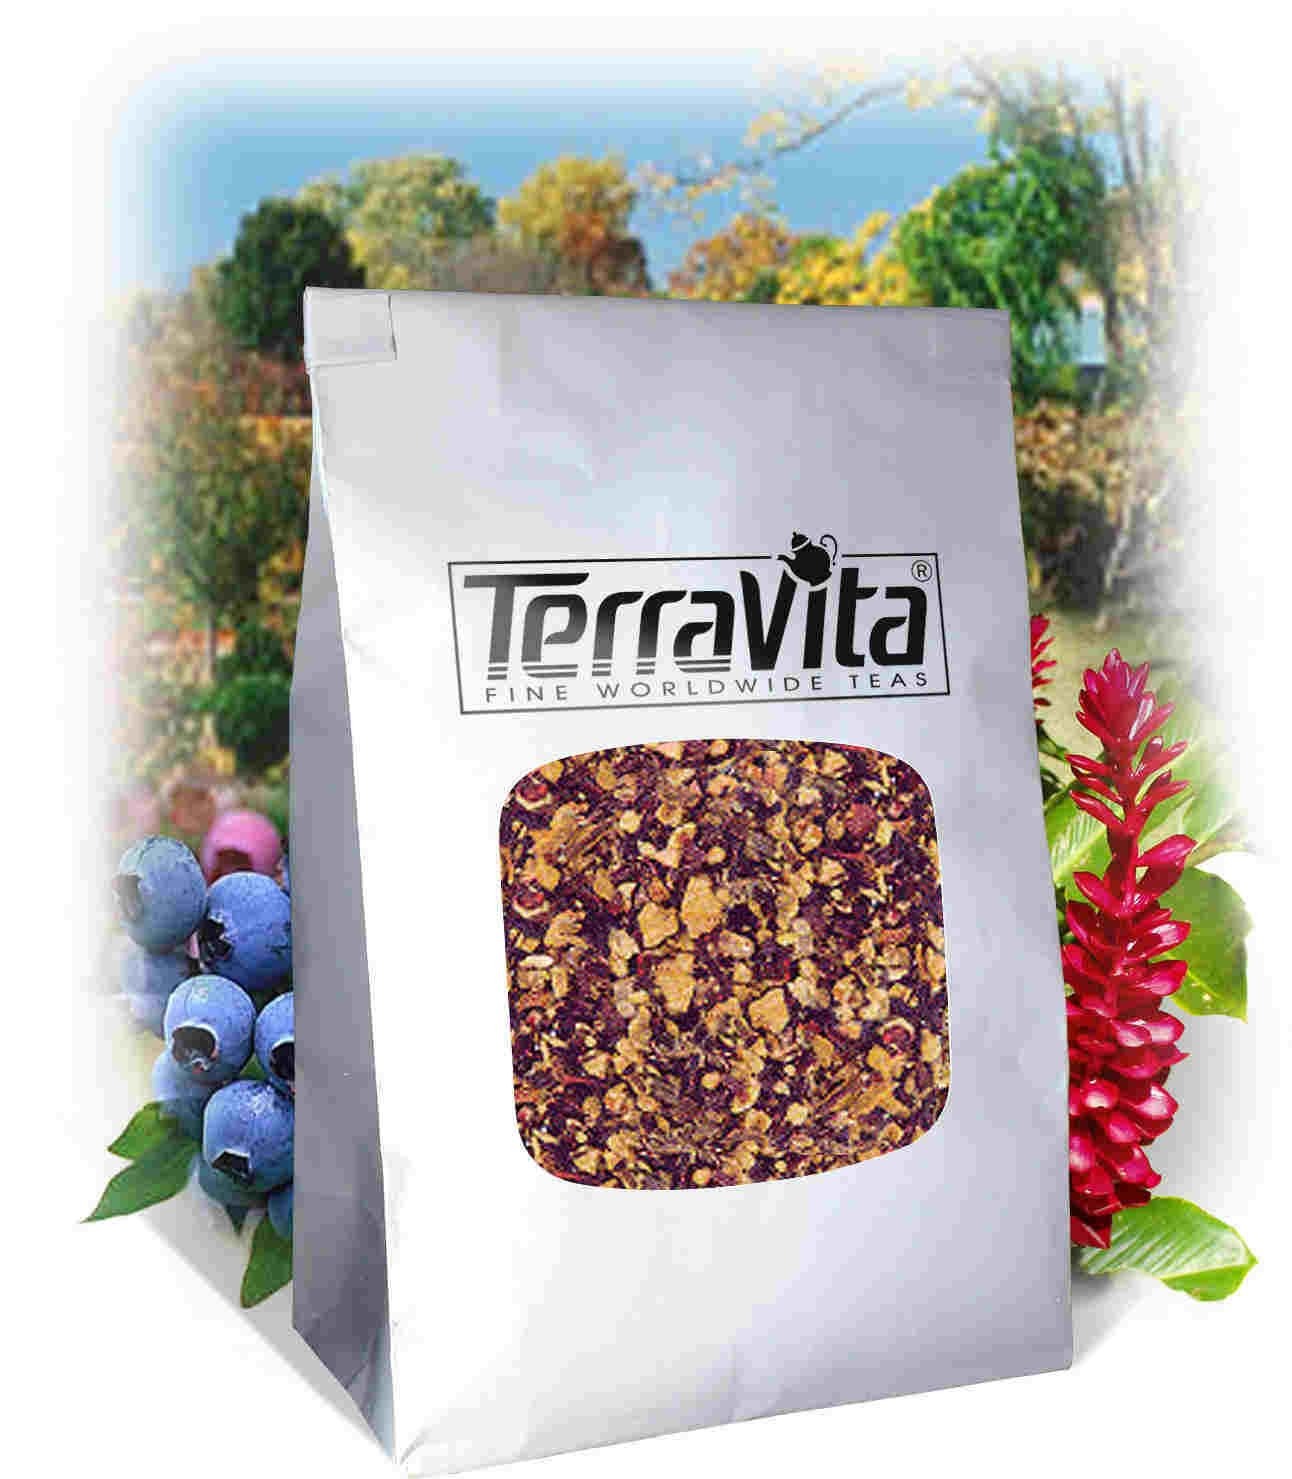
Item Name: Lemon Mango Punch Tea (Loose) (8 oz, ZIN: 510397)
Bullet Point 1: Herb and fruit tea in some circles is considered a new type of tea. We formulated this blend to accommodate tastes of people who wanted to experience a refreshing healthy new style drink without caffeine. What we got was a terrific "tea" that is unbelievably delicious and enjoyed hot or cold. This tea has a very exotic flavor profile. The delicious blend of lemon and strawberry flavors combined with the natural flavors and tartness of the various dried fruits create a summertime cooler or a wi
Bullet Point 2: No fillers.
Bullet Point 3: Manufacturer: TerraVita
Bullet Point 4: Size: 8 oz
Bullet Point 5: Loose Leaf Herbal Tea - Packed in a convenient upright pouch!
Product Description: Herb and fruit tea in some circles is considered a new type of tea. We formulated this blend to accommodate tastes of people who wanted to experience a refreshing healthy new style drink without caffeine. What we got was a terrific "tea" that is unbelievably delicious and enjoyed hot or cold. This tea has a very exotic flavor profile. The delicious blend of lemon and strawberry flavors combined with the natural flavors and tartness of the various dried fruits create a summertime cooler or a wintertime summer reminder. - Lemon mango was inspired by the refreshing character of lemon and the sweet tropical notes of mango. It is a delightful combination. Add some sugar to highlight the flavors, you will be rewared with a cup of enchantment. This tea iced is simply wonderful and one of our favorites! - For a summertime drink, Lemon Mango iced is hard to beat. It is refreshing and thirst quenching and not overly sweet. For formal times garnis - Refreshing character of lemon and the sweet tropical note of mango - Hot tea brewing method: Place 1.5 to 2 teaspoons of Lemon Mango per cup (and add 1 teaspoon for the pot) into the teapot. Pour boiling water into pot and let it steep for 5-7 minutes (or longer - the longer the steeping time to more intense the flavor becomes). Pour into your cup and add sugar to taste. **do not add milk - the milk will curdle due to the ingredients in this blend. - Cold tea brewing method: Do Not Pour Hot Liquid directly into a Glass Pitcher. (makes 1 quart/liter) Put 12-15 teaspoons of Lemon Mango into a heat resistant pitcher. Pour 1 1/4 cups of freshly boiled water over the tea. Steep for 5-7 minutes or longer. Quarter fill a serving pitcher with cold water. Pour the tea into the pitcher straining the ingredients. Add ice and top-up with cold wate
Value: 8.0
Unit: Ounce

Price: 47.74